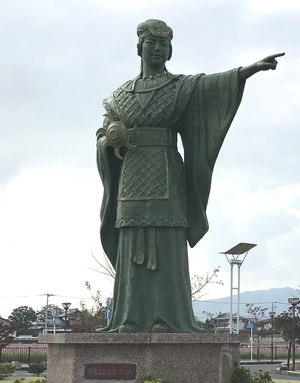
Himiko ou Pimiko est une reine japonaise qui a régné de 188 jusqu'en 248 sur la région de Yamatai. Le Yamatai serait soit situé dans la province de Yamato, soit dans le nord de Kyūshū. Son règne se situerait à la fin de la période Yayoi.